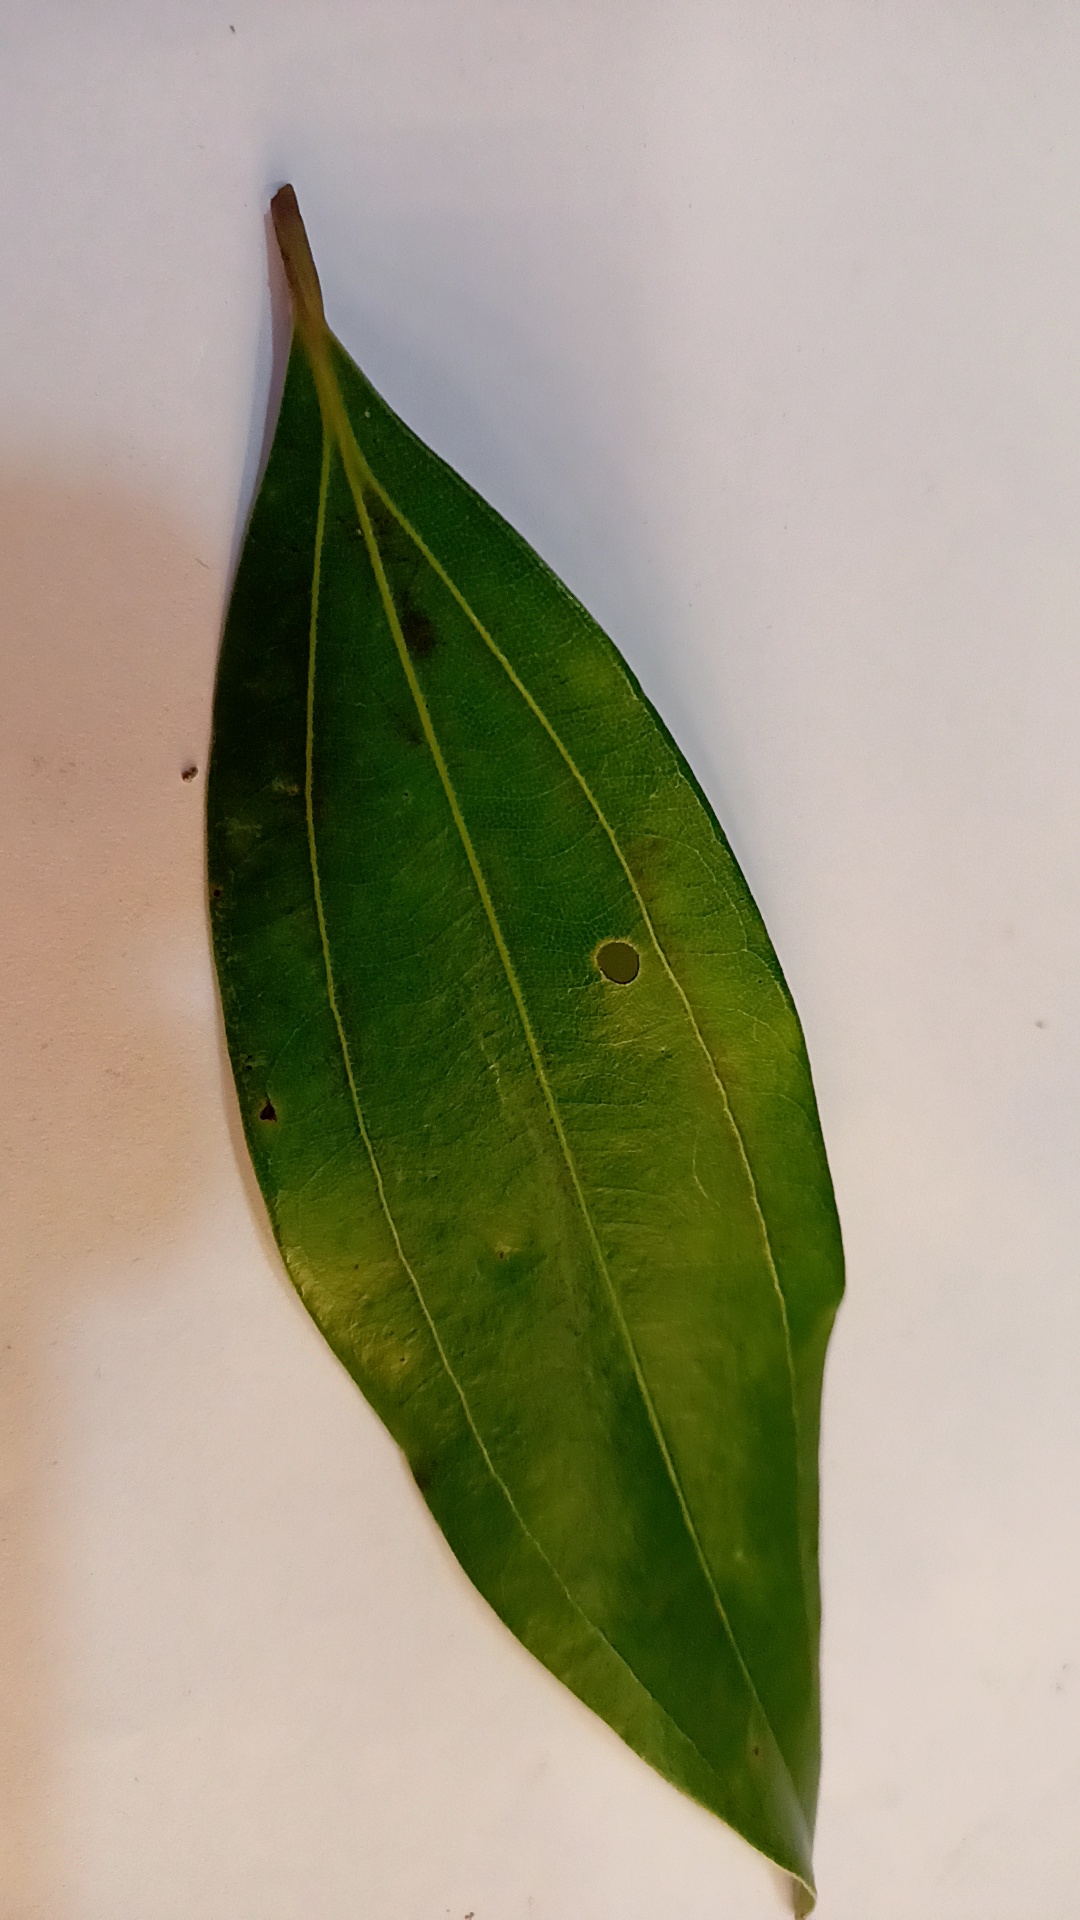
Label: Disease